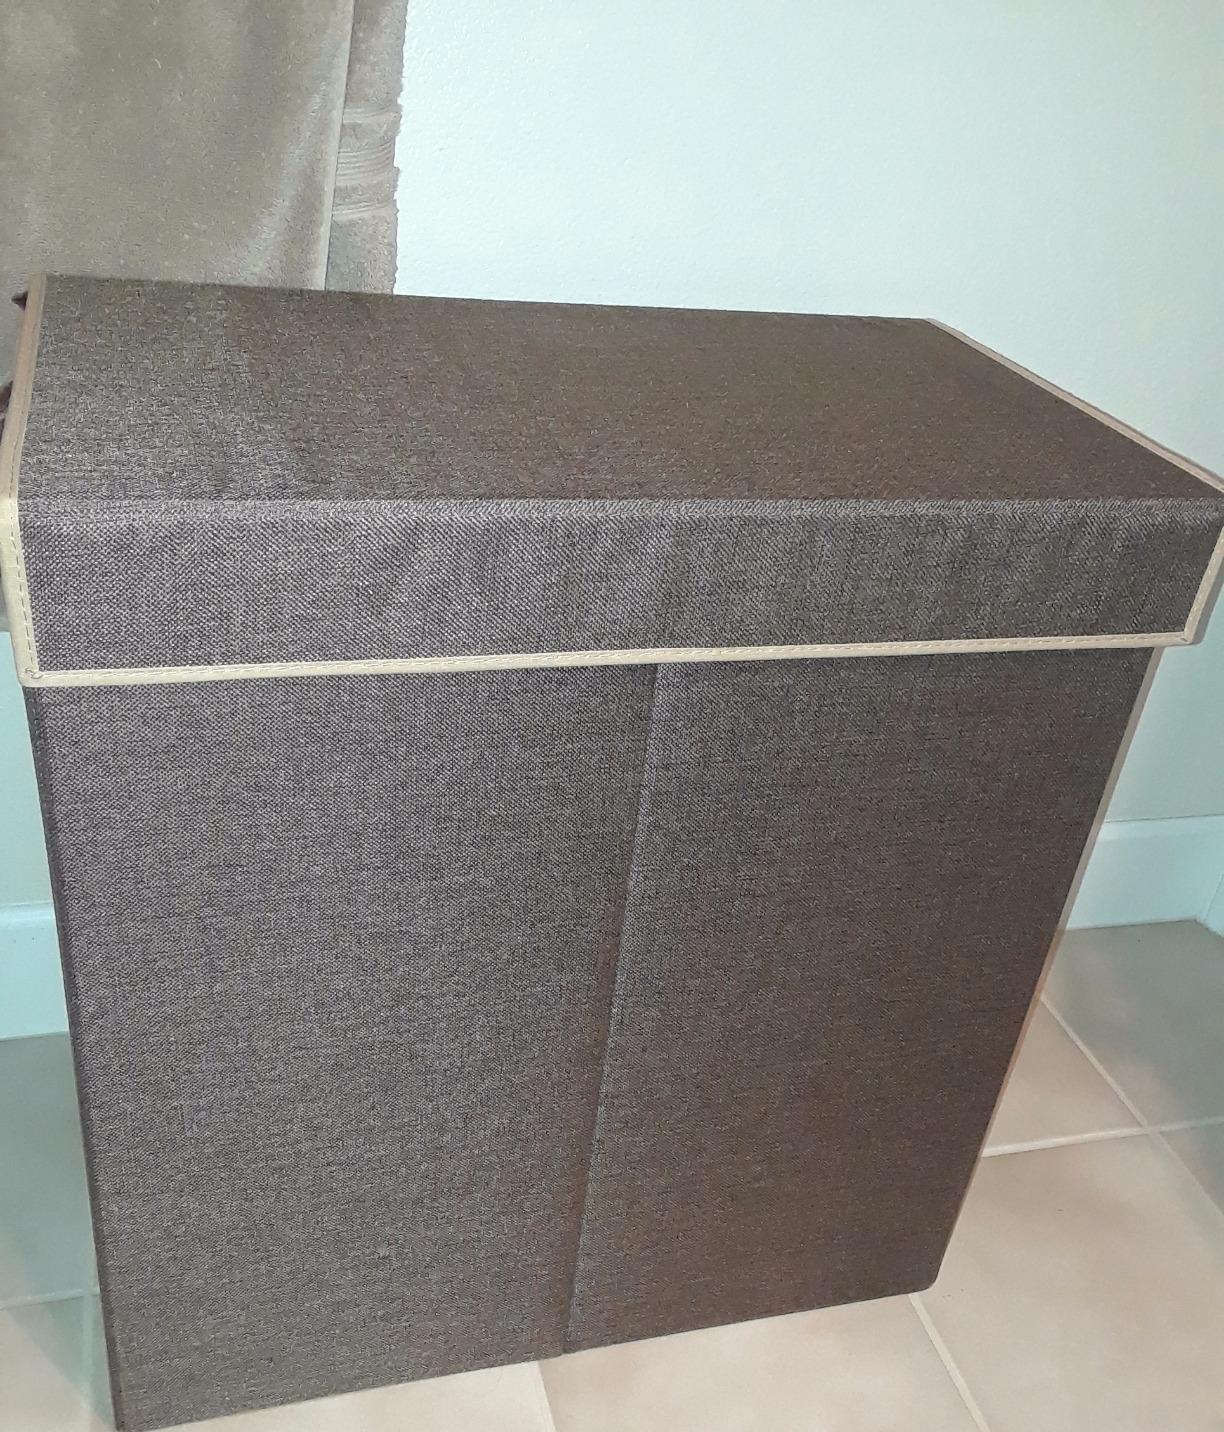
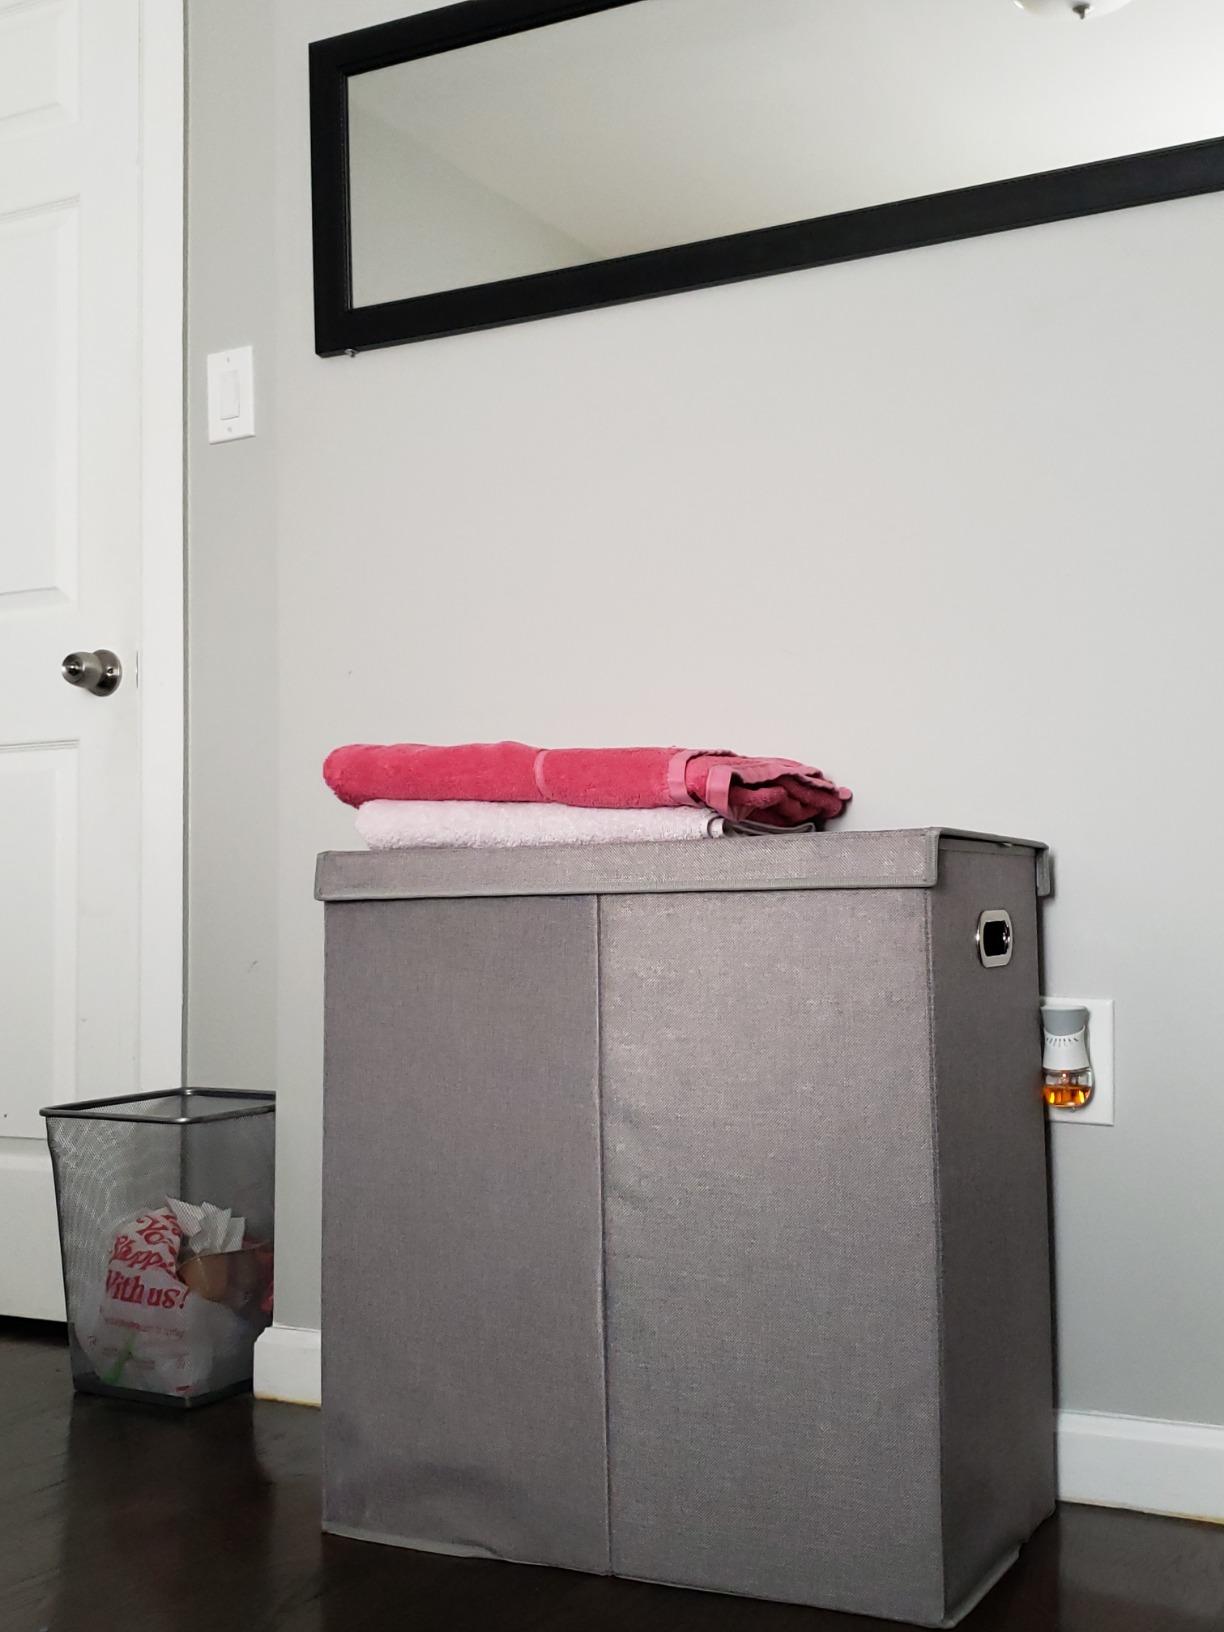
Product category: items_hamper
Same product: no